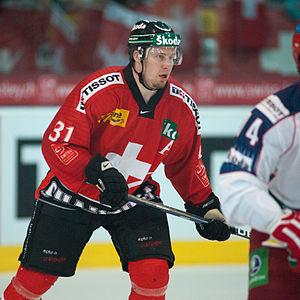
Mathias Seger, né le 17 décembre 1977 à Flawil, est un joueur professionnel suisse de hockey sur glace.
David Aebischer est un gardien de but suisse de hockey sur glace.